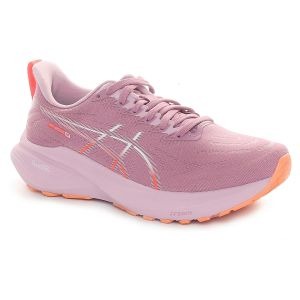
Asics Scarpa da Running Donna  Gt-2000 13 Viola   Sconto 10%
Prezzo: 144,00 €